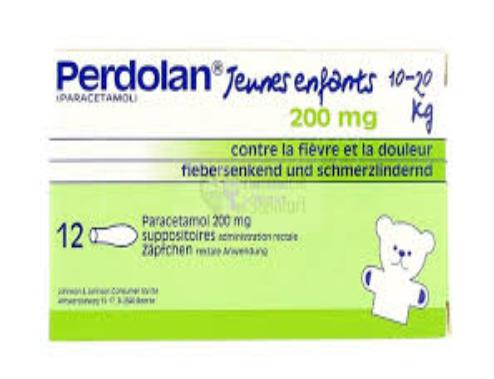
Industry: Medical